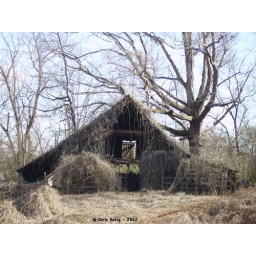
This one is almost creepy, with the growth in front, and the bare trees around it. Holly Springs, GA